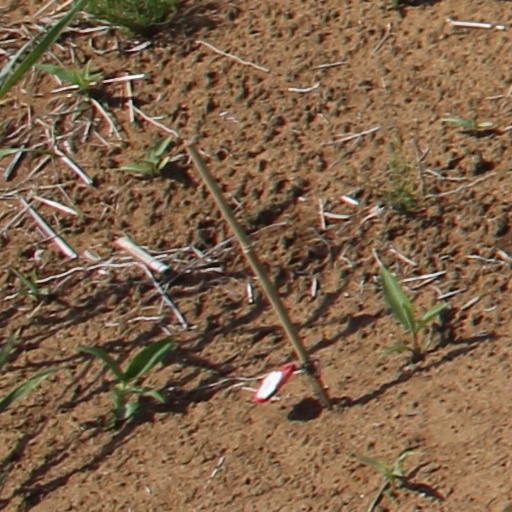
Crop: wheat